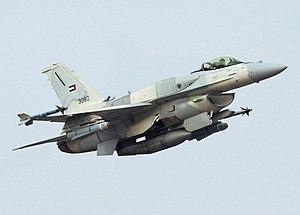
Les Émirats arabes unis jouent un rôle important au sein de l’OPEC et des Nations unies et est l’un des membres fondateurs du Conseil de coopération du Golfe. Sur le plan régional, les E.A.U. sont très proches des autres pays du Golfe et des autres pays arabes de manière générale. Les Émirats ont des relations diplomatiques très proches avec Égypte et y investissent plus que n’importe quel autre pays arabe. Les E.A.U. ont également fourni une aide financière importante au Pakistan, avec lequel ils entretiennent de bonnes relations diplomatiques. Le Pakistan fut le premier pays à reconnaître la fédération de manière officielle lors de sa formation et est devenu aujourd’hui un partenaire commercial et économique important. Environ 400,000 expatriés d’origine pakistanaise sont actuellement employés à Dubaï. Une forte communauté d’expatriés d’origine indienne est également implantée et représente la plus forte minorité étrangère résident aux E.A.U. Comme beaucoup de pays dans cette partie du monde, les Émirats arabes unis et l’Iran se disputent la souveraineté de plusieurs îlots dans le Golfe persique.
La force aérienne des Émirats arabes unis est créée en 1968 alors que les EAU étaient encore sous domination britannique. Depuis lors, elle a subi une réorganisation et son expansion continue en termes de capacité et d'avions. Actuellement, l'UAEAF a environ 4 000 personnes et exploite environ 368 aéronefs à voilure fixe et à voilure tournante.
Les Émirats arabes unis sont un État fédéral, créé en 1971, situé au Moyen-Orient entre le golfe Persique et le golfe d'Oman. Il est composé de sept émirats : Abou Dabi, Ajman, Charjah, Dubaï, Fujaïrah, Ras el Khaïmah et Oumm al Qaïwaïn. Sa capitale fédérale est la ville d'Abou Dabi.